Gastroesophageal reflux disease

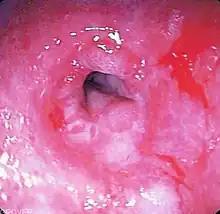
Endoscopic image of peptic stricture, or narrowing of the esophagus near the junction with the stomach: This is a complication of chronic gastroesophageal reflux disease and can be a cause of dysphagia or difficulty swallowing.

The diagnosis of GERD is usually made when typical symptoms are present. Reflux can be present in people without symptoms and the diagnosis requires both symptoms or complications and reflux of stomach content.